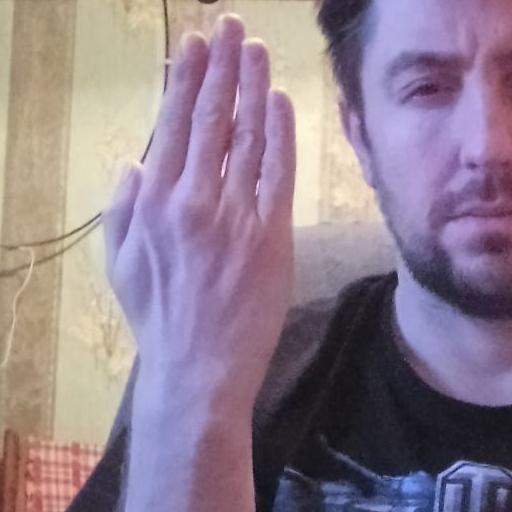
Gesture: stop_inverted